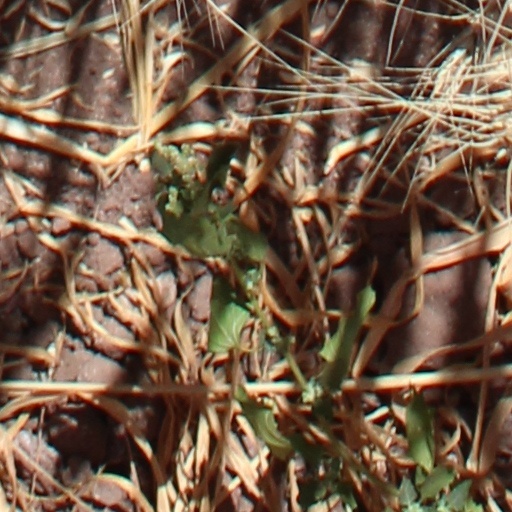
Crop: wheat